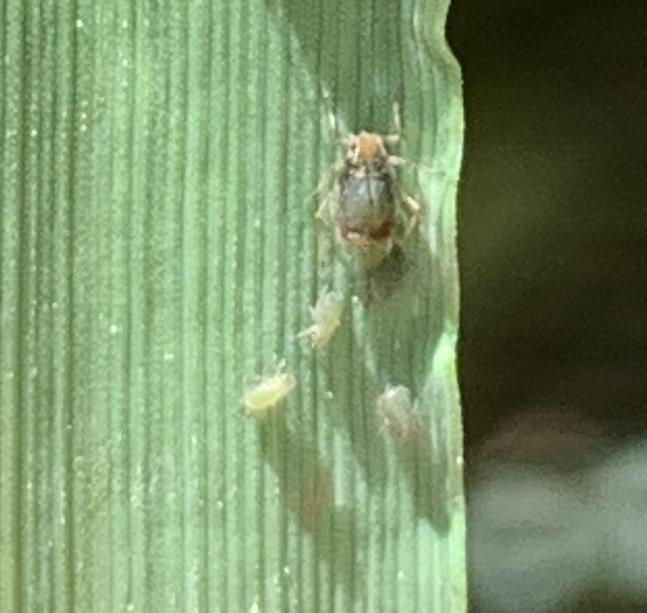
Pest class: bird_cherry_oat_aphid